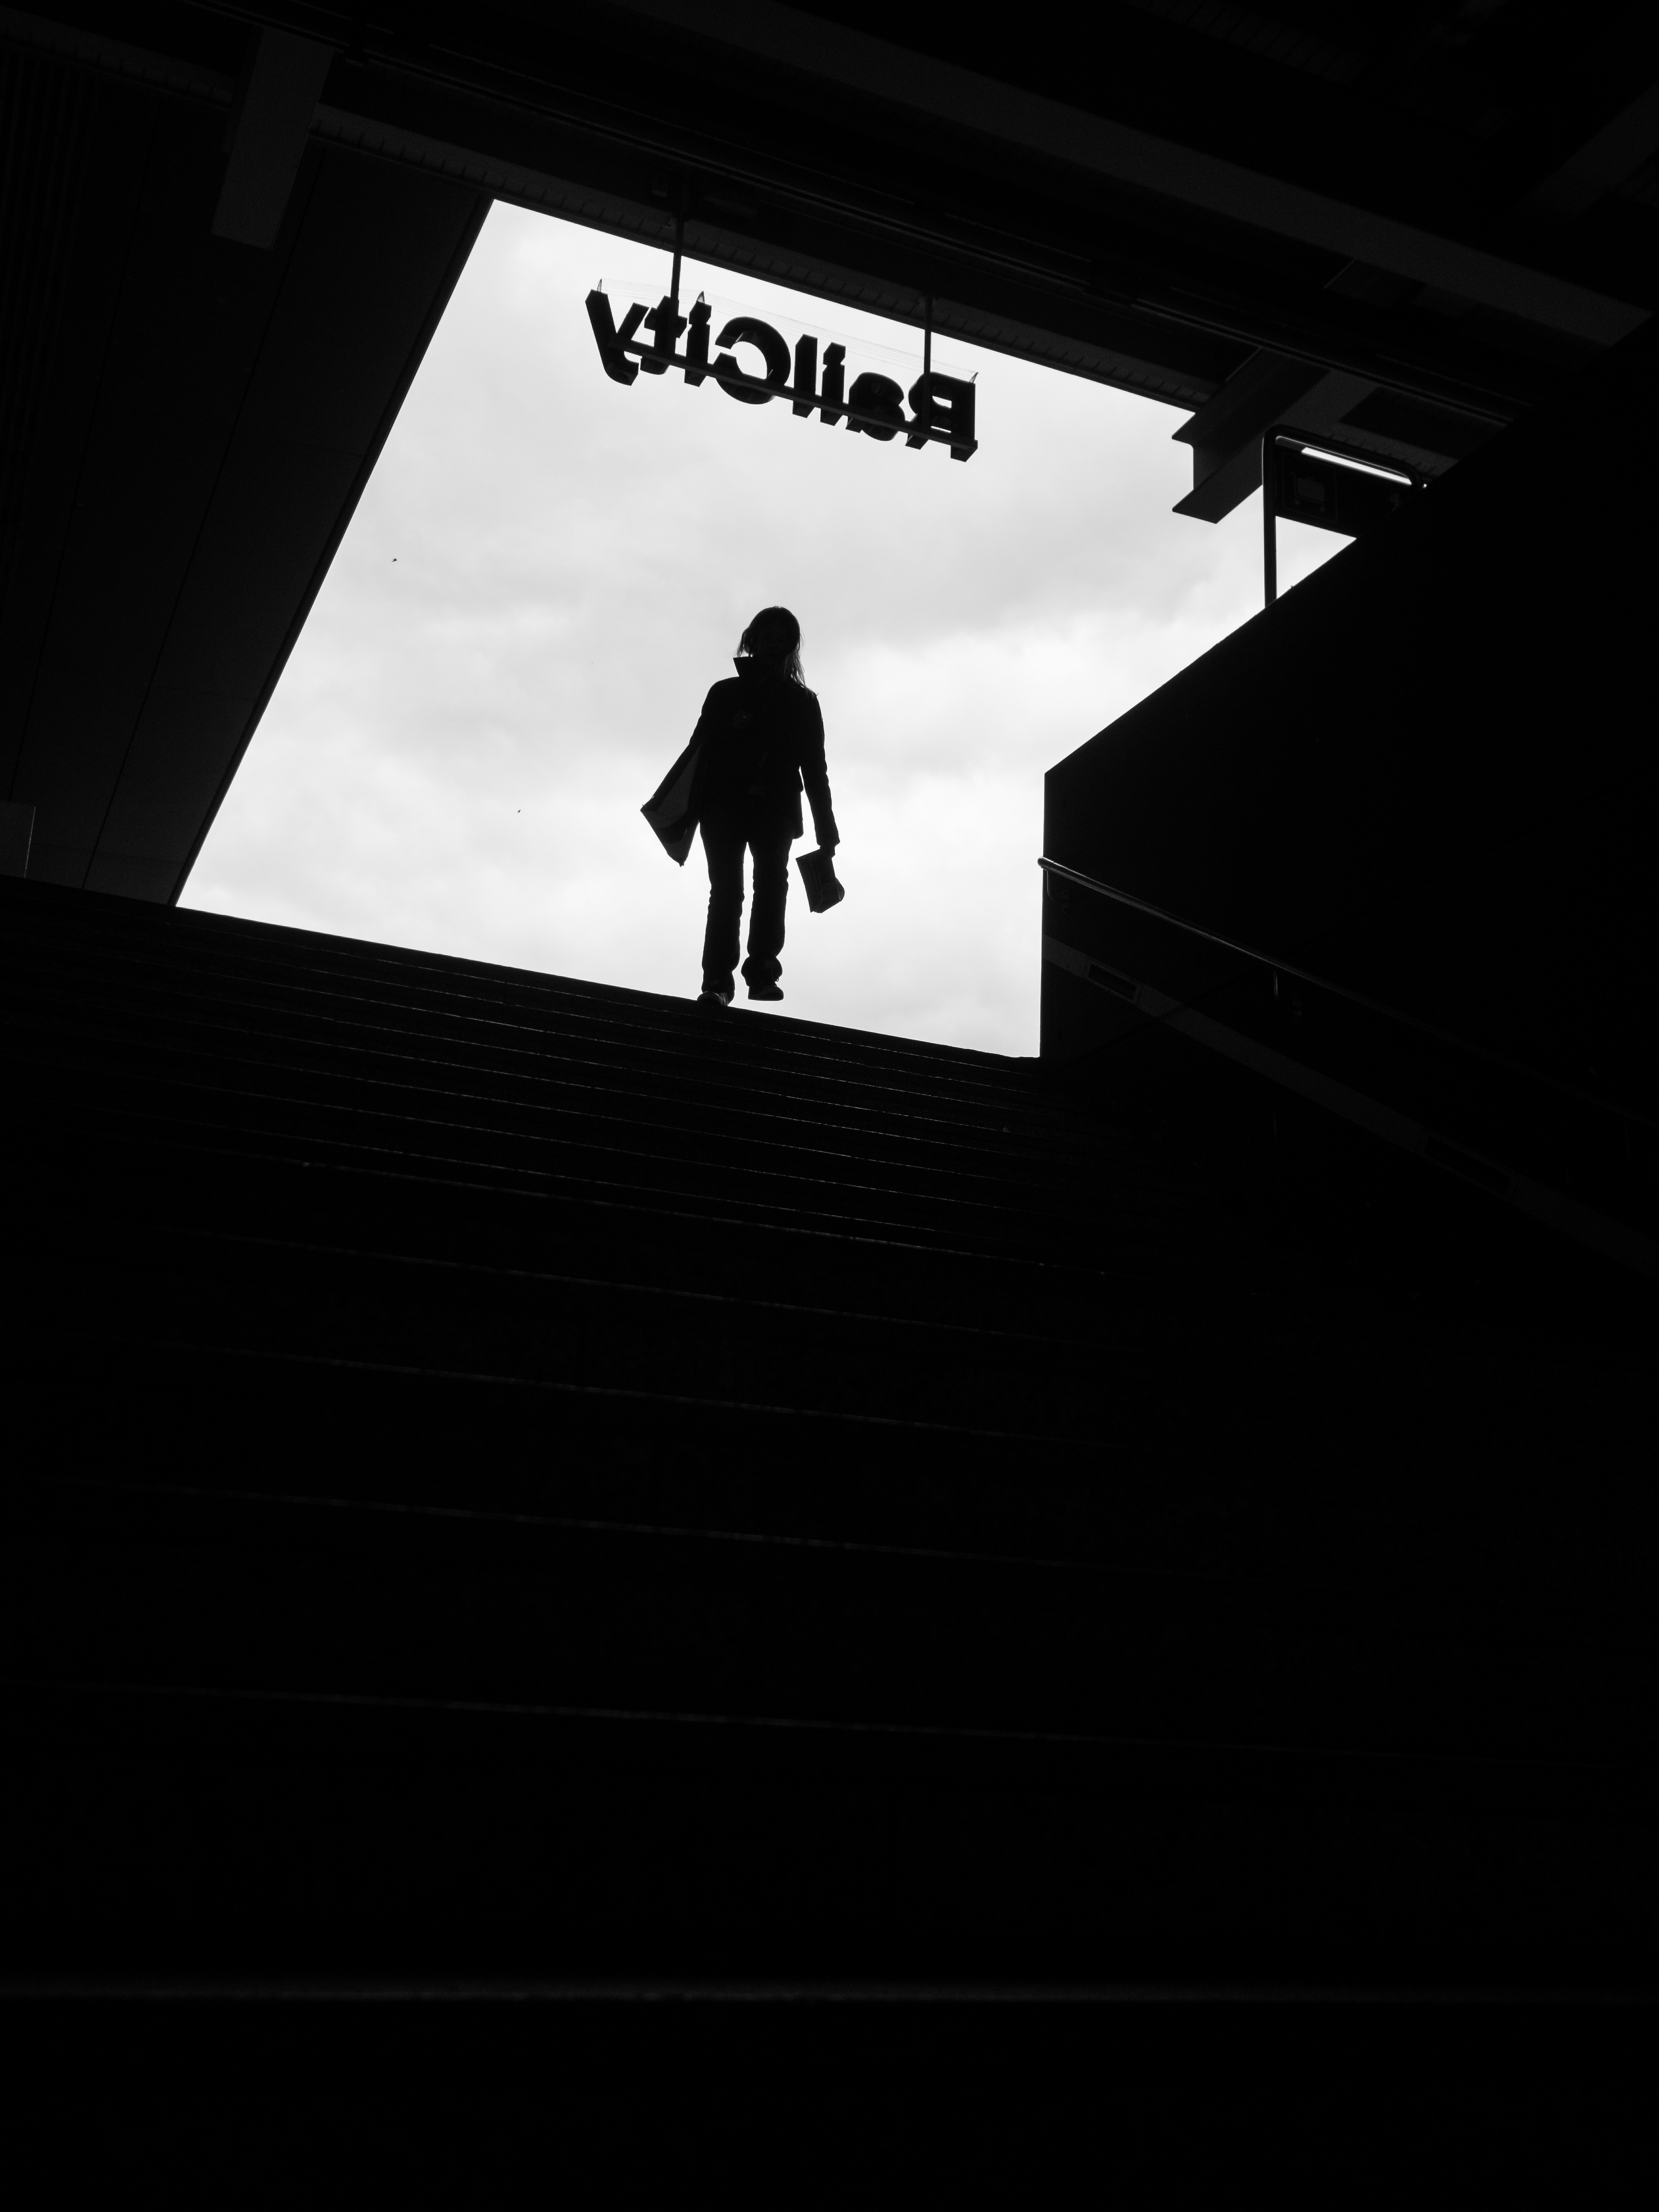
silhouette, light, black and white, white, street, photography, ebook, shadow, training, darkness, black, monochrome, lighting, streetphotography, flickr, thomas, video, olympus, photograph, omd, image, fuji, shape, leica, monochrom, leuthard, hcb, thomasleuthard, monochrome photography, film noir